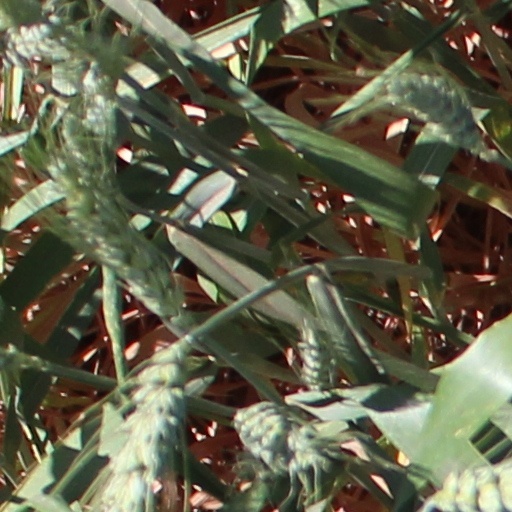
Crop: wheat